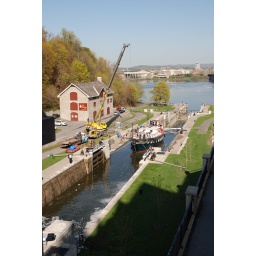
A boat going through the locks on the Rideau Canal. In the background is the Bytown Museum, the oldest standing building in Ottawa.